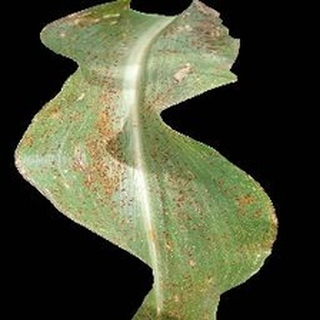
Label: corn_common_rust